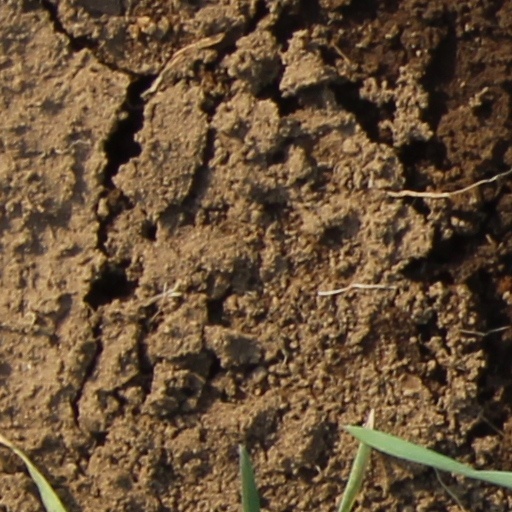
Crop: wheat